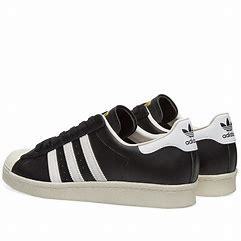
Brand: Adidas
Model: Superstar 80S